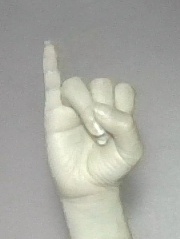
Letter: meem